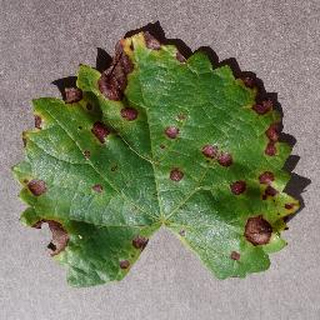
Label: grape_black_rot